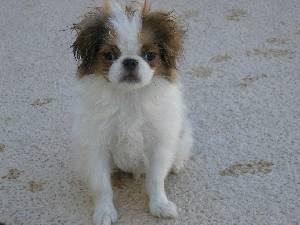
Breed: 249-n000106-Japanese_spaniel